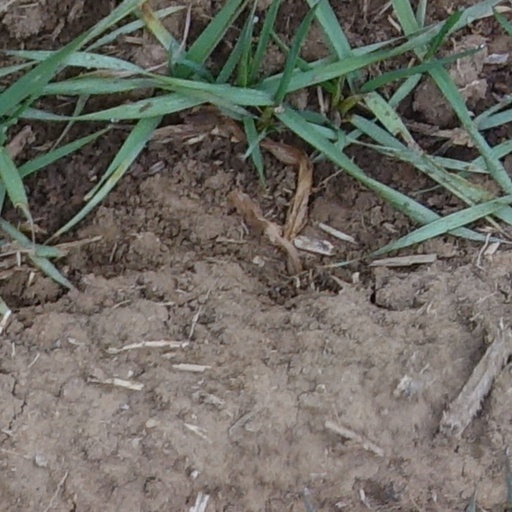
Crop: wheat